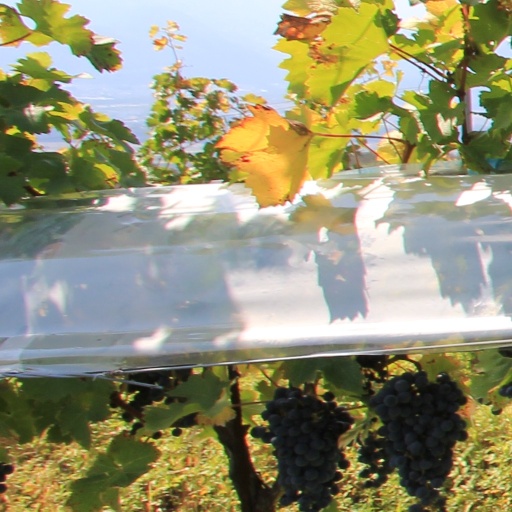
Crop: grape